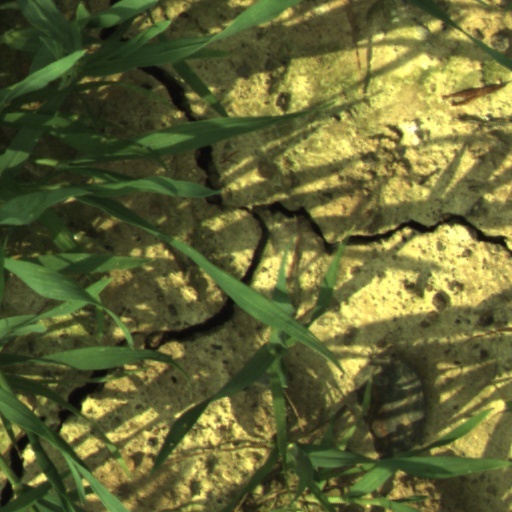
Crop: wheat